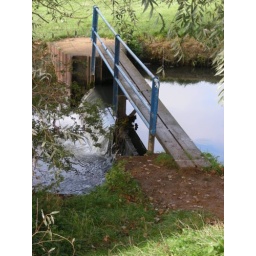
Little wooden foot bridge over a weir on Billing Aquadrome, Northamptonshire